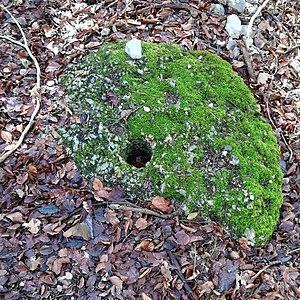
Une meule percée et accidentée (cassée) de La meulière des Dauphins à Mont Saint Martin
Mont-Saint-Martin est une commune française située dans le département de l'Isère en région Auvergne-Rhône-Alpes.